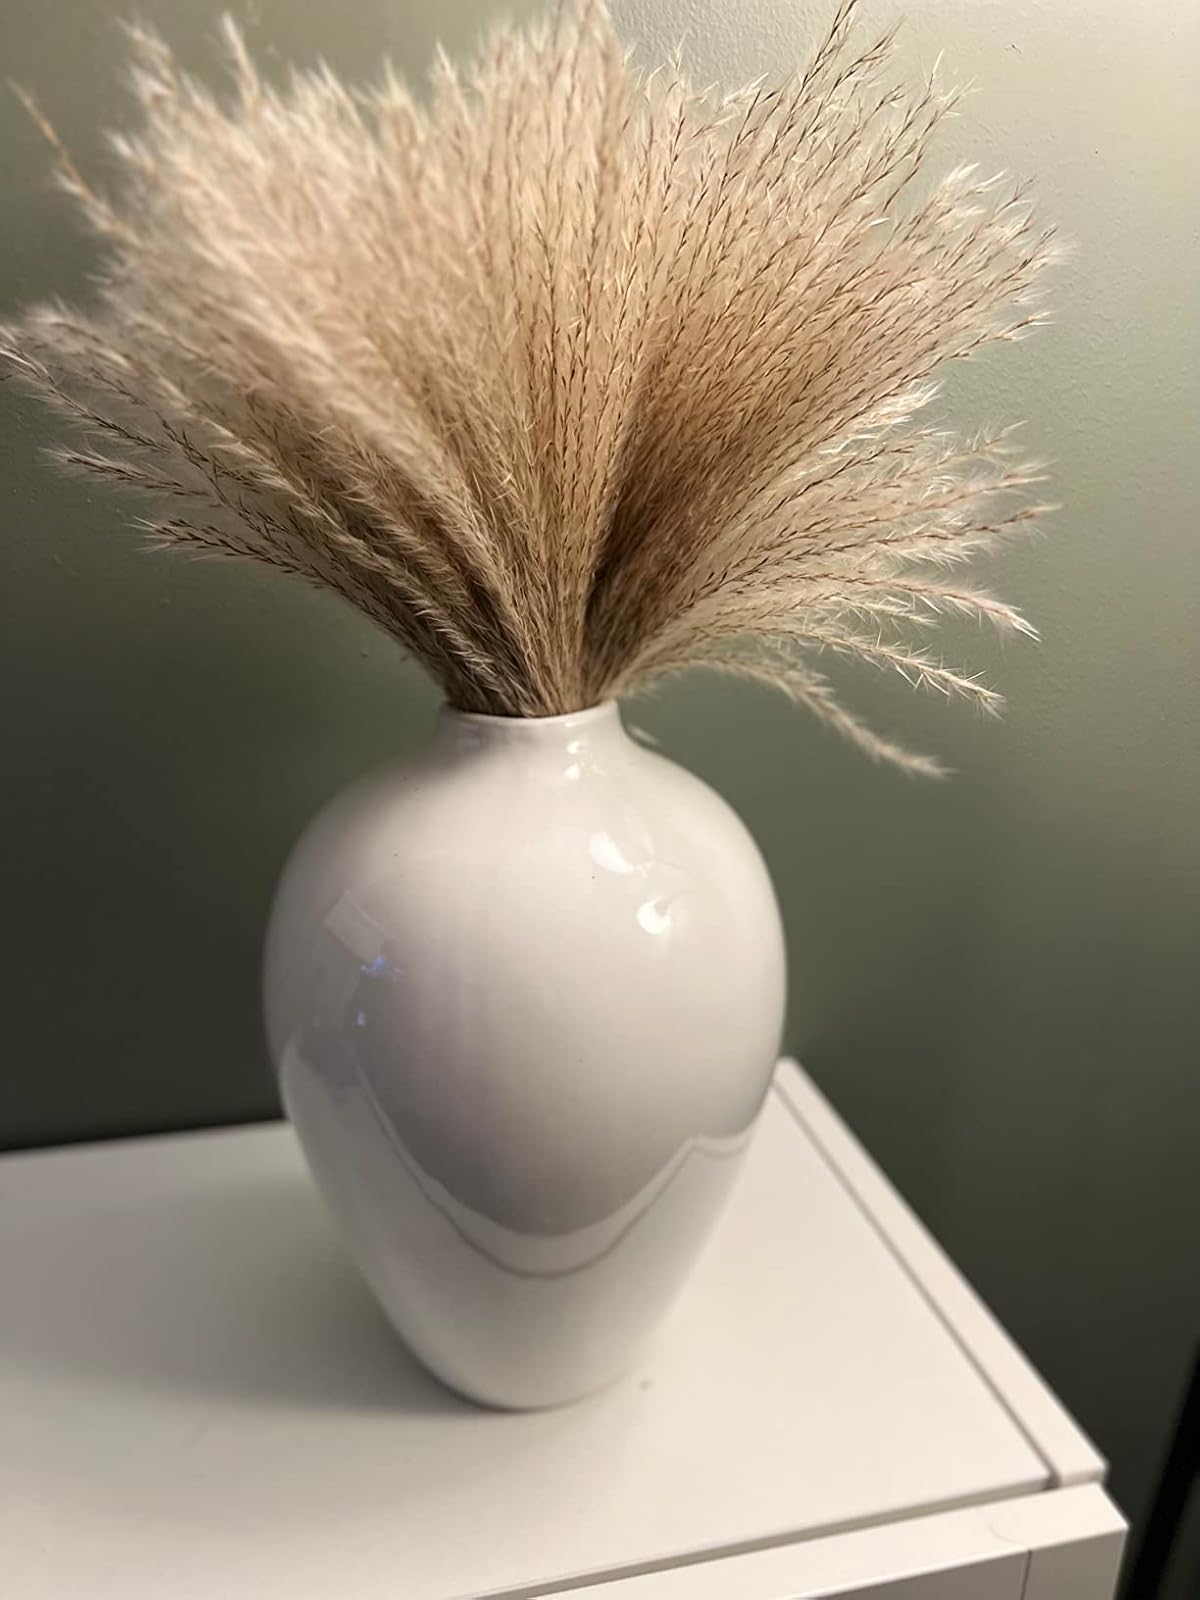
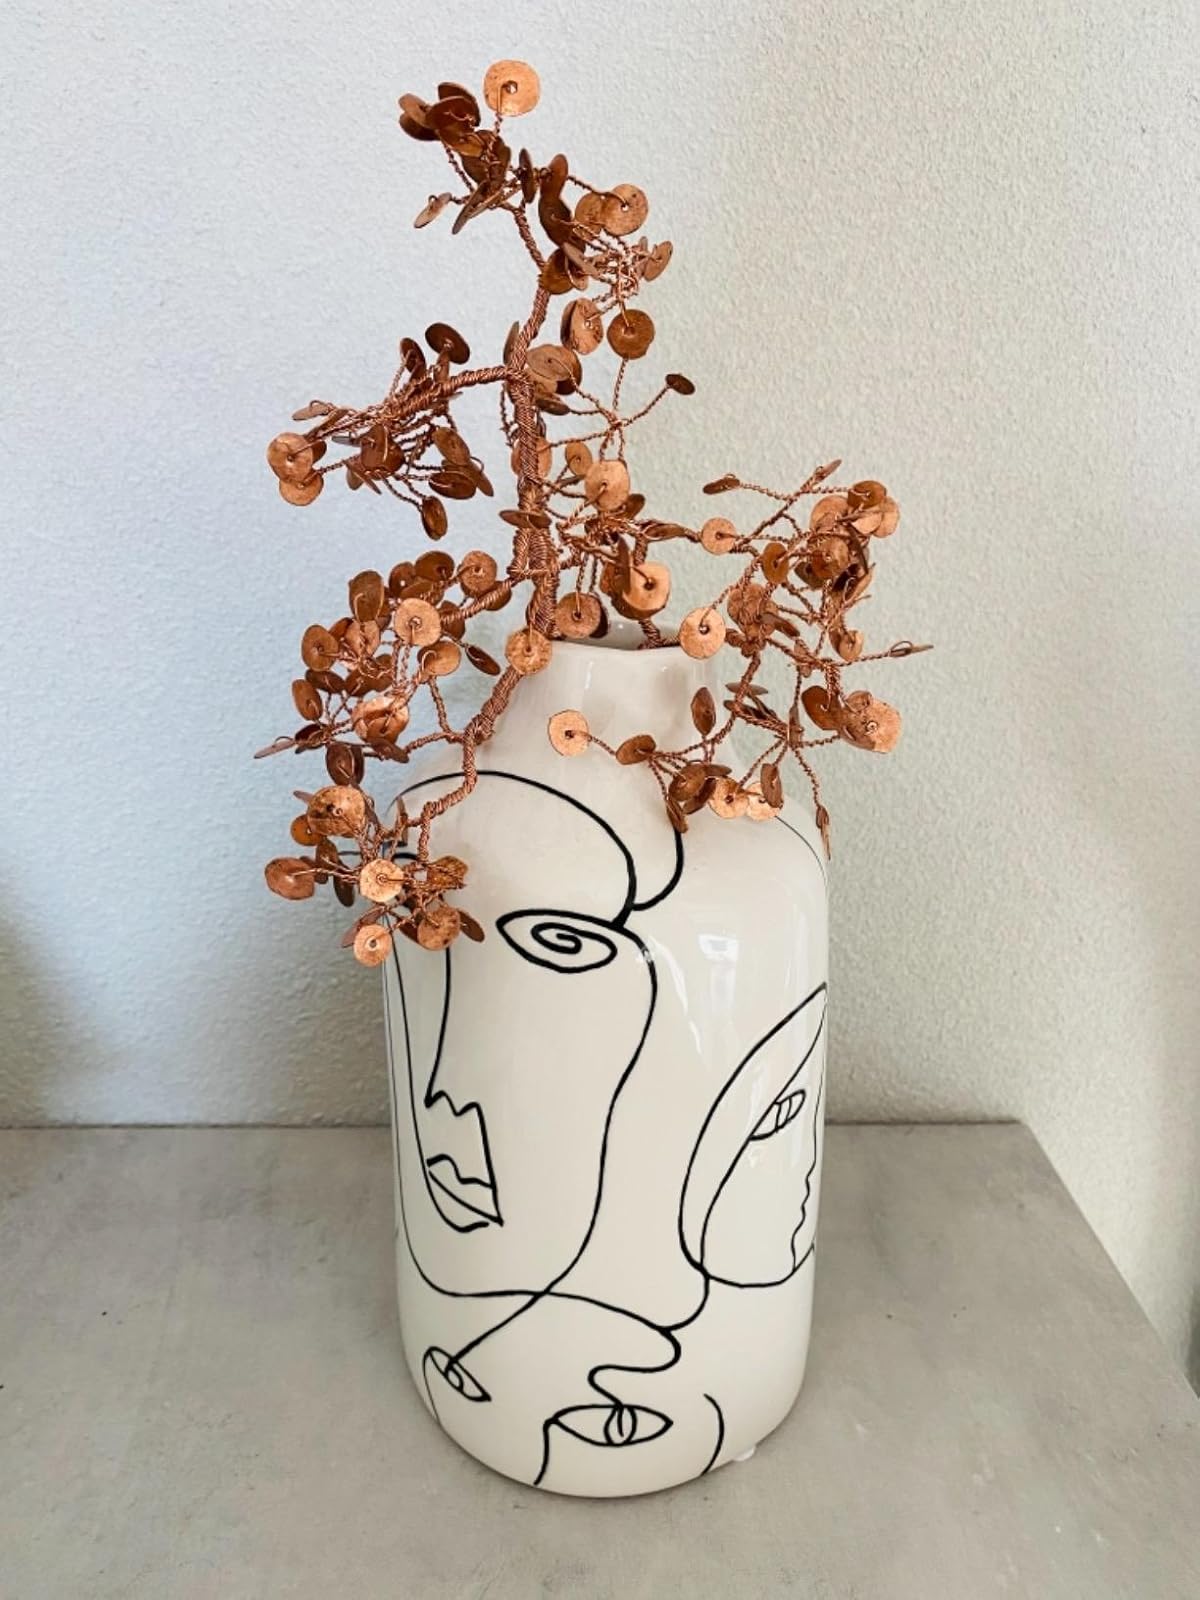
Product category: vase
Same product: no